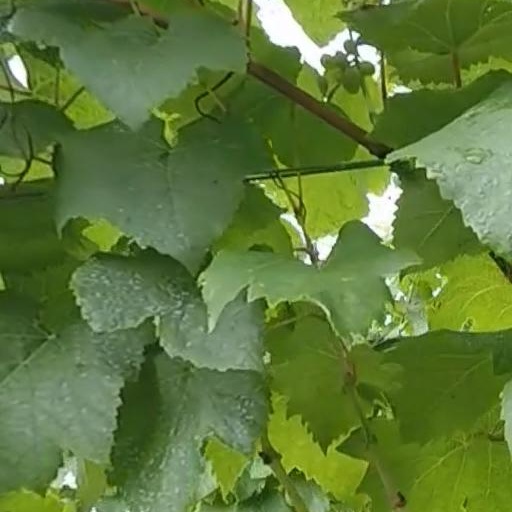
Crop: grape